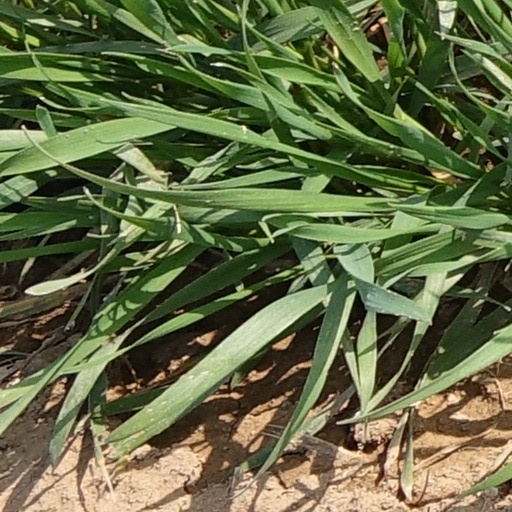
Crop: wheat